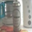
Label: can